Widehall

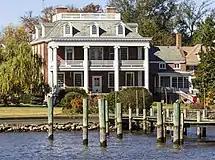
Widehall from the Chester River, 2013. The Federal Revival porch and the kitchen wing (right) were part of the 1910–1912 renovation.

Fertilizer manufacturer Wilbur Watson Hubbard (1860–1938) and his wife Etta Belle Ross (1865–1965) purchased the property in 1909. He owned the fertilizer warehouse on the adjacent "Water Lot #17," purchased the other two warehouses, and demolished all three buildings. The lot was transformed into part of the house's garden.